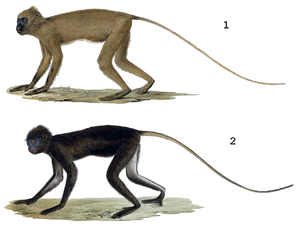
Voici la liste des primates par population.
Le Semnopithèque chrysomèle est une espèce qui fait partie des mammifères Primates, de la famille des Cercopithecidae. Ce semnopithèque est un singe de Bornéo dont les populations sont en danger critique de disparition. La classification scientifique étant encore en évolution, certains auteurs considèrent cette espèce comme une simple sous-espèce du semnopithèque malais.